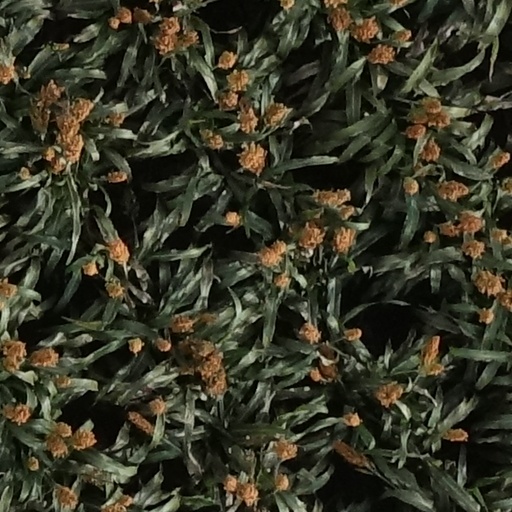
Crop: sorghum